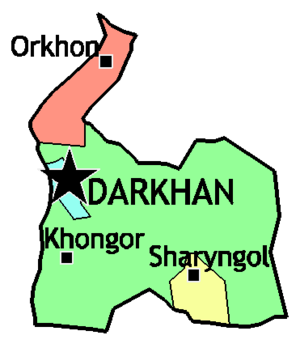
Un sum ou soum est une division administrative de deuxième niveau en Mongolie, après l'aïmag. Ce type de subdivision semble avoir été formalisé sous le régime des ligues et bannières de la Dynastie Qing, des Mandchous qui contrôlaient la Chine incluant la Mongolie et Touva. En Mongolie-Intérieure, on utilise les translittérations Soum ou sumu.
L'aïmag de Darkhan-Uul est une des 21 aïmag de Mongolie. Elle est située au nord du pays. Sa capitale est Darkhan.